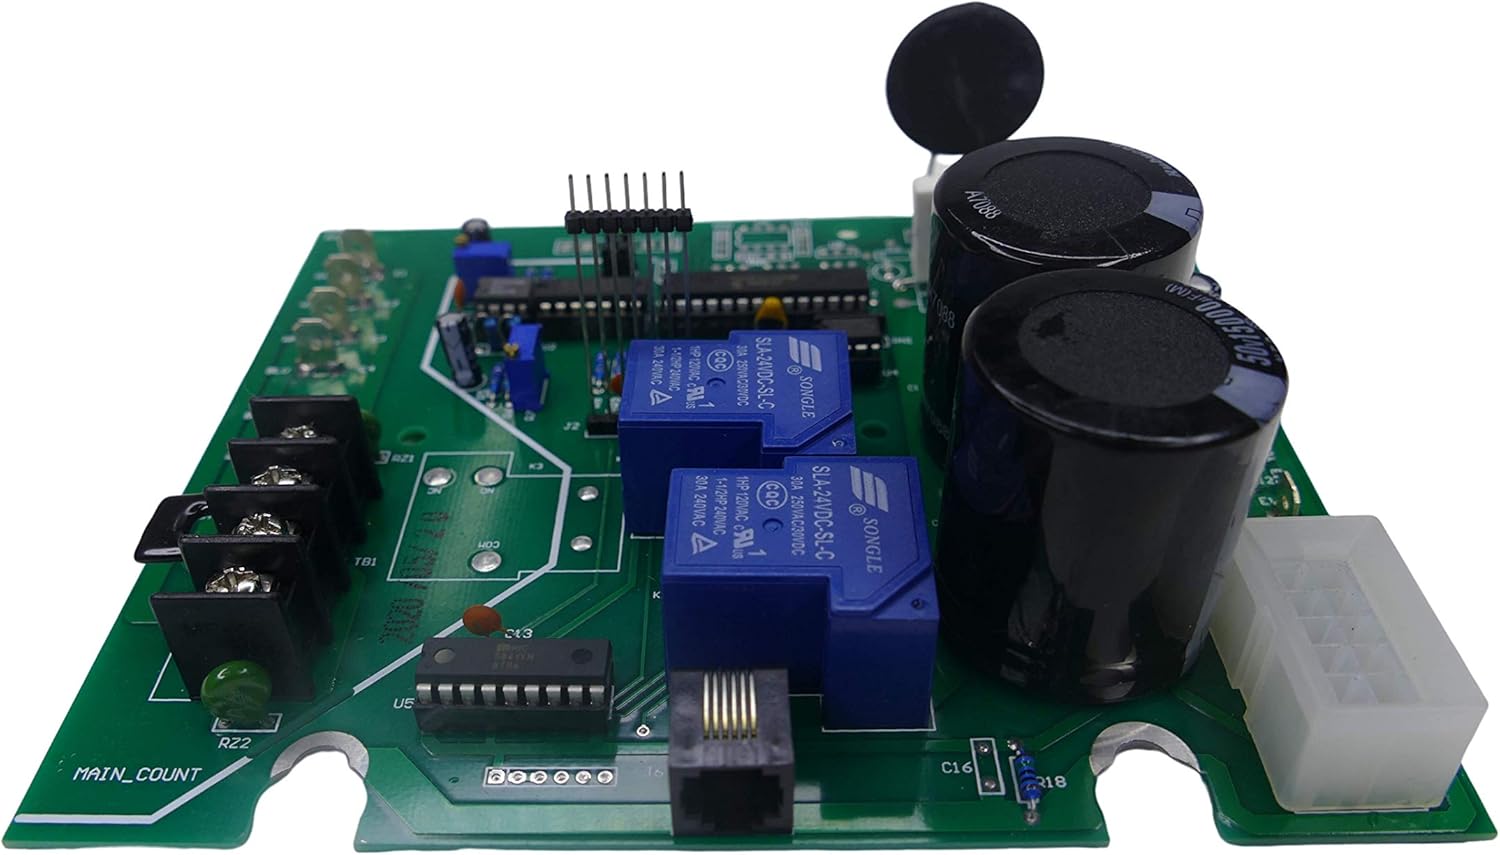
Swimables GLX-PCB-RITE Main Circuit Board PCB Replacement for Hayward AquaRite Salt Systems - Goldline Controls Circuit Board
Category: Amazon Home
✅ QUALITY: This replacement AquaRite PCB is used by many pool professionals to get the customers salt system up and running! This circuit board is installed in your Aqua Rite control unit and communicates with your salt cell to effectively sanitize your pool water. ✅ COMPATIBILITY: This board is a replacement for the Hayward GLX-PCB Board. It is compatible with the Hayward Aquarite, Swimpure Plus, Pebble Technology Naturesoft, BioGuard’s Mineral Springs and the Goldline Salt System. ✅ DURABILITY: These main boards are tested by highly experienced engineers for Maximum PCB effectiveness. It is clear of all faults and guaranteed to work to its maximum potential. ✅ SATISFACTION GUARANTEE: 100% SATISFACTION GUARANTEE: Buy with confidence, as our premium quality heater display cover is built to last, and if you're not satisfied with it at anytime within 30 days of purchase, we'll provide a refund or replacement.
Features: ✅ QUALITY: This replacement AquaRite PCB is used by many pool professionals to get the customers salt system up and running! This circuit board is installed in your Aqua Rite control unit and communicates with your salt cell to effectively sanitize your pool water. | ✅ COMPATIBILITY: This board is a replacement for the Hayward GLX-PCB Board. It is compatible with the Hayward Aquarite, Swimpure Plus, Pebble Technology Naturesoft, BioGuard’s Mineral Springs and the Goldline Salt System. | ✅ DURABILITY: These main boards are tested by highly experienced engineers for Maximum PCB effectiveness. It is clear of all faults and guaranteed to work to its maximum potential. | ✅ SATISFACTION GUARANTEE: 100% SATISFACTION GUARANTEE: Buy with confidence, as our premium quality heater display cover is built to last, and if you're not satisfied with it at anytime within 30 days of purchase, we'll provide a refund or replacement.